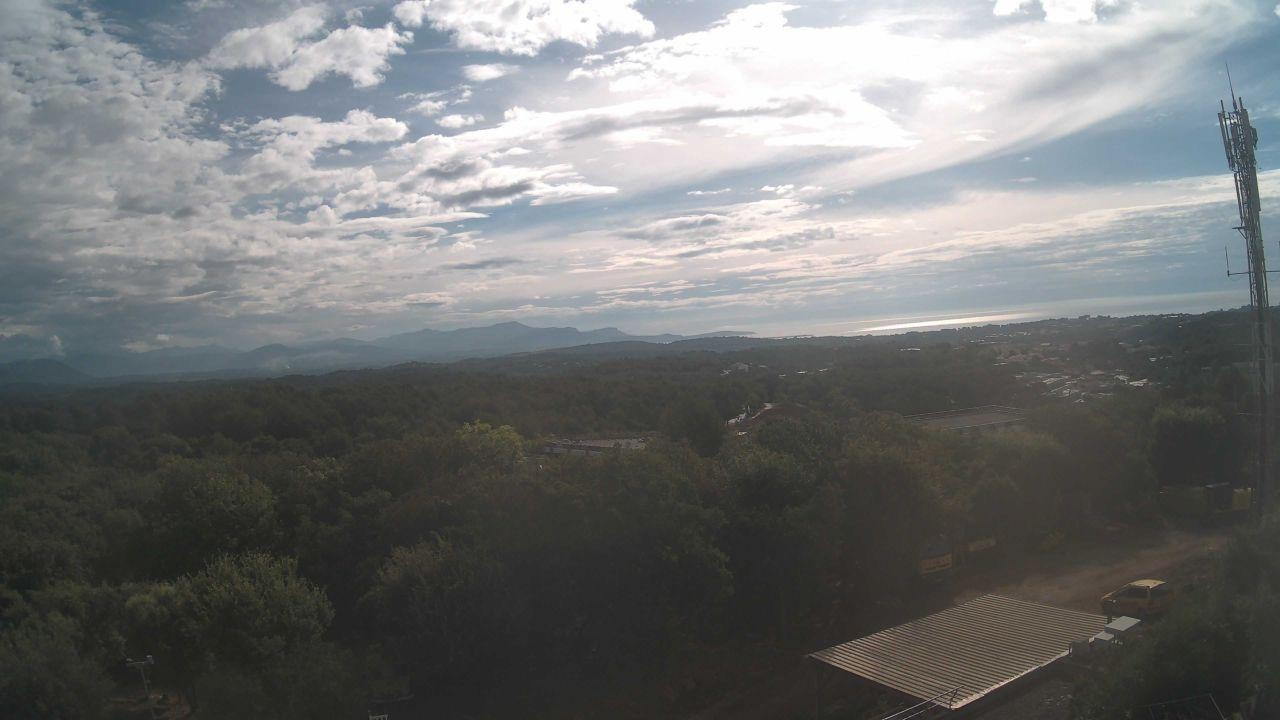
Fire: no
Smoke: yes